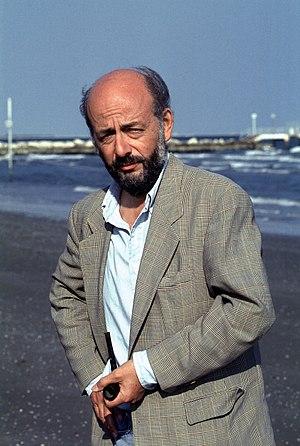
Un, deux, trois, soleil est un film français réalisé par Bertrand Blier, sorti en 1993.
Les Valseuses est une comédie dramatique française écrite et réalisée par Bertrand Blier, sortie en 1974. Il s'agit d'une adaptation de son roman homonyme qui connut un certain succès éditorial en 1972.